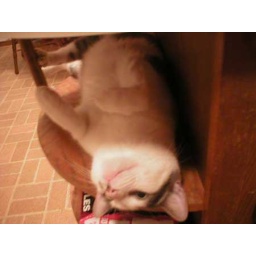
Jack loves to goof off on the top shelf under the kitchen counter while cooking is in progress.